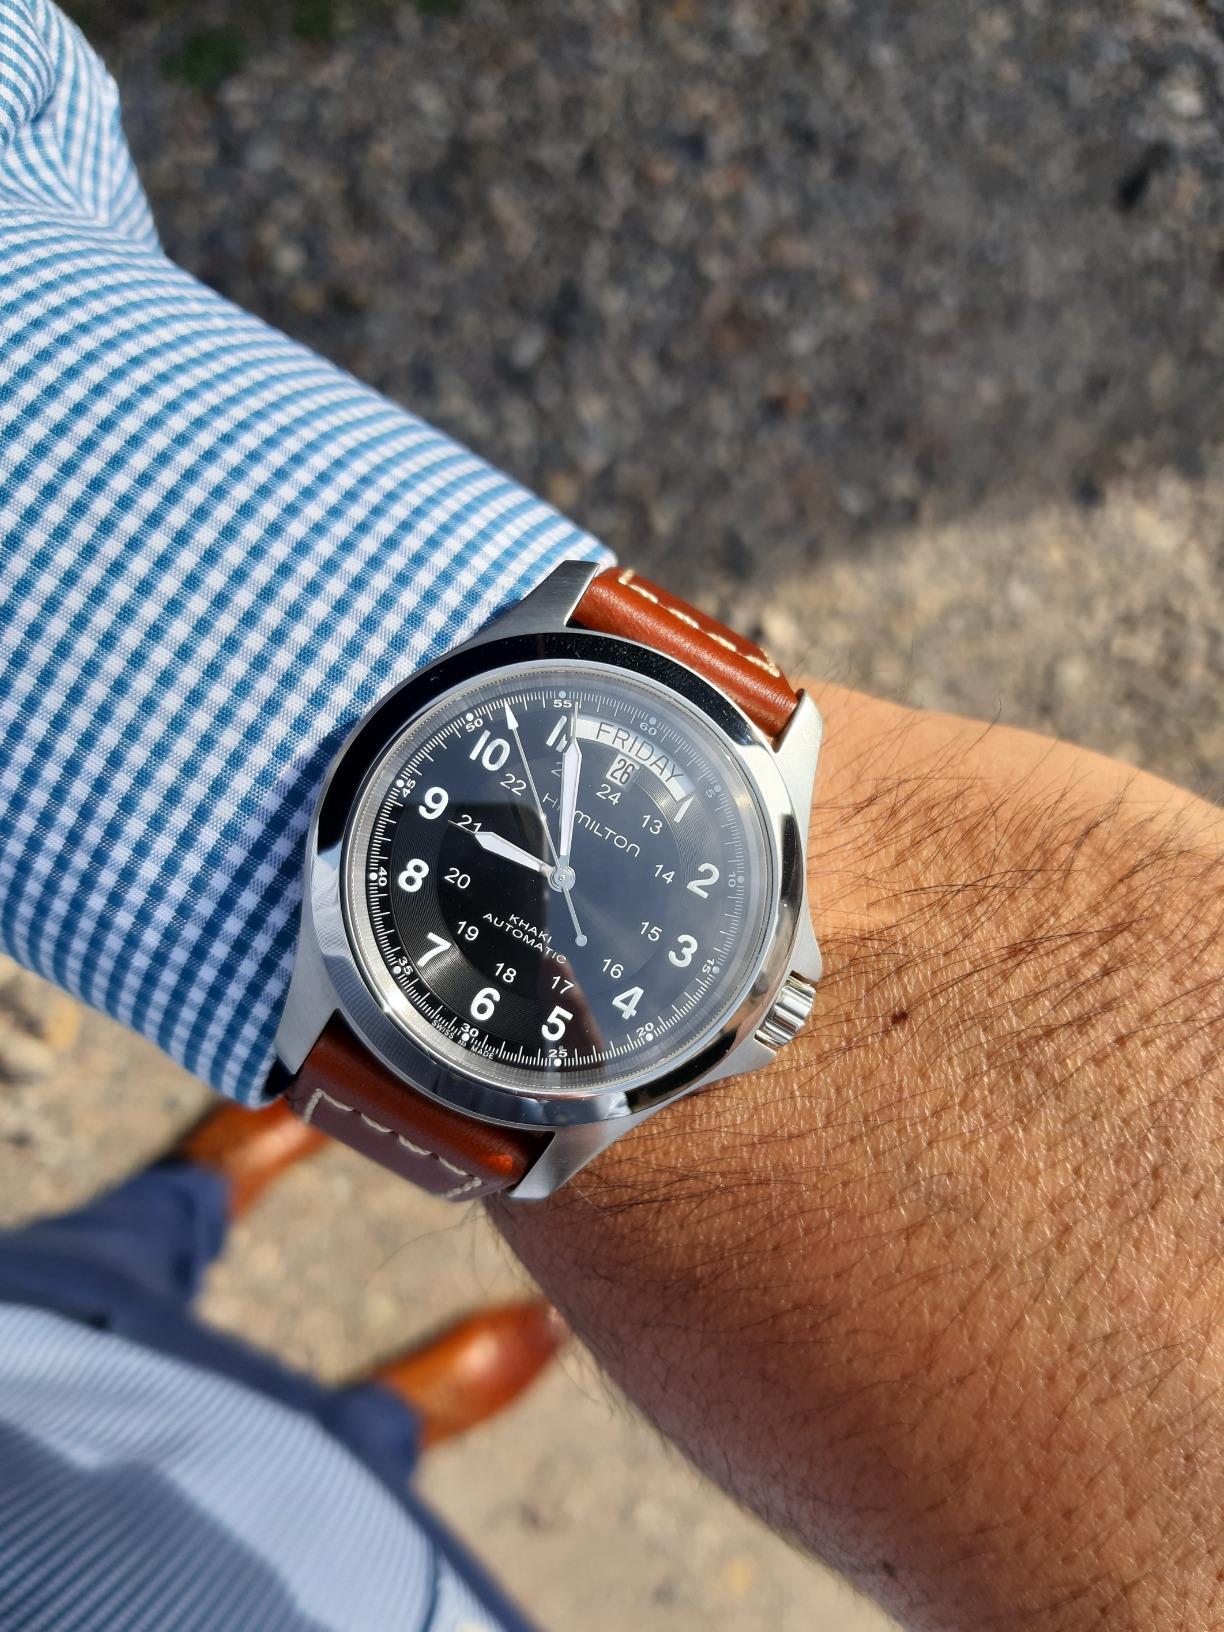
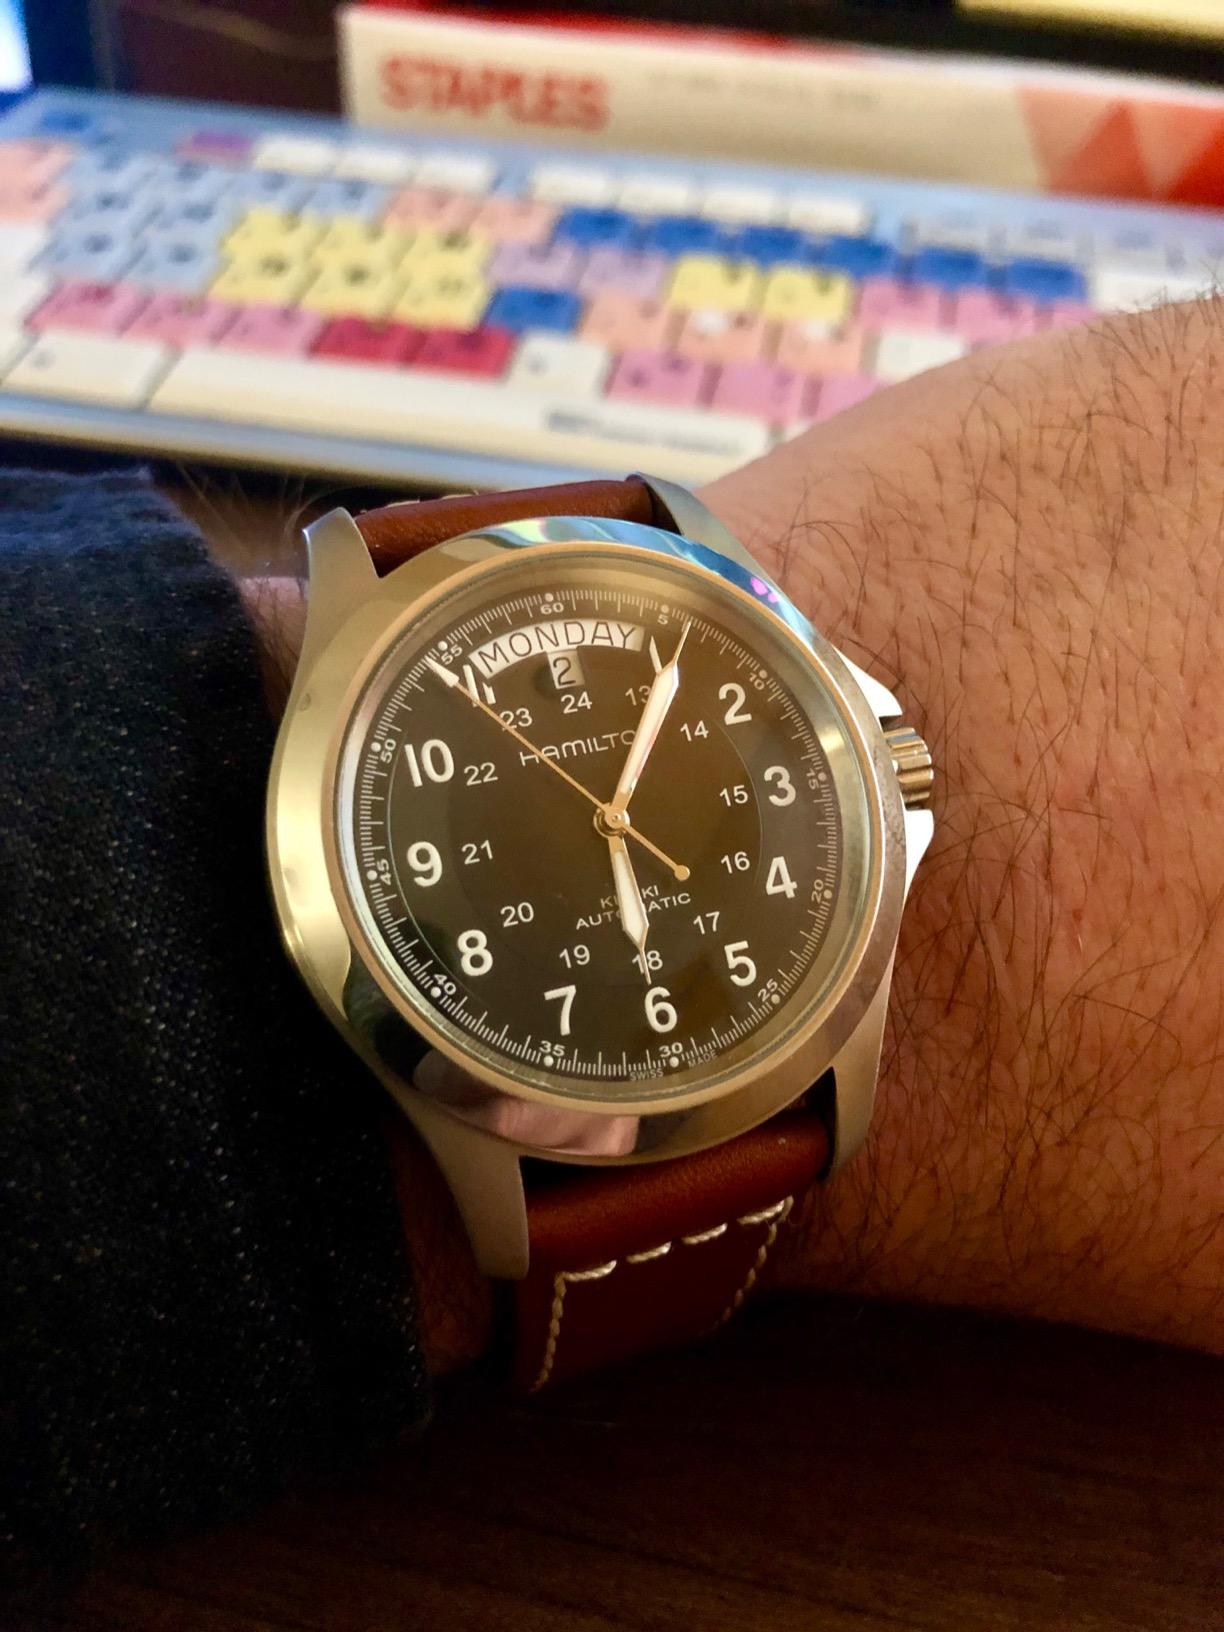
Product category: accessories_watch
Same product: yes